Shigetaka Sasaki

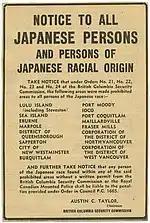
British Columbia Security Commission Japanese internment notice (1942)

21,000 Japanese Canadians (over 90% of the Japanese Canadian population), including Sasaki and his family, were expelled from their homes, and their property and personal possessions were confiscated by the Custodian of Enemy Property—including the confectionary store that Sasaki had bought just a year before.